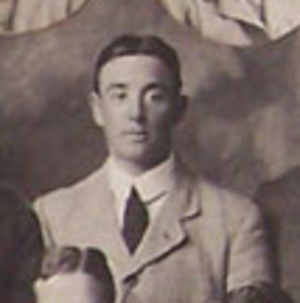
Albert Melville Baker, né en juillet 1885 à Newport, est un joueur de rugby gallois, évoluant au poste d'ailier pour le pays de Galles.